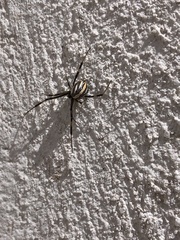
Species: Lactrodectus_hesperus